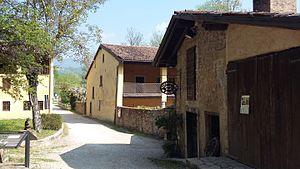
Ome est une commune italienne de la province de Brescia dans la région Lombardie en Italie.